Ellendale, Delaware

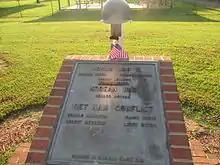
The Ellendale War Memorial plaque listing the names of the fallen Ellendale residents from World War II, the Korean War, and the Viet Nam Conflict.

The Ellendale State Forest Picnic Facility located on DuPont Boulevard south of Main Street in Ellendale is on the National Register of Historic Places and is the last of its kind left in existence. Built in 1936 by the Civilian Conservation Corps, a work relief program for young men established in March 1933 during President Franklin D. Roosevelt's first hundred days in office, part of the New Deal. The Ellendale State Forest was recently merged with the Redden State Forest to create the largest state forest in Delaware. This state forest includes of trails frequently used for hiking, horseback riding, bicycling, and bird watching. The large forests are also used every year for deer and small game hunting. The Headquarters Tract on East Redden Road includes a limited number of primitive camping sites, a catch-and-release fishing pond, and a natural resource education facility, formerly a historic carriage house, which opened in 2000, and the historic Redden Lodge, renovated in 1996, which is open to the public for camping at a small charge. The Redden/Ellendale Forest Legacy Area is one of four legacy areas in the State of Delaware. Approved in 1998, it is one of the areas with the highest concentration of forests in the state. The forests have their share of ghost tales as well. Tales include that of a headless figure that has been seen walking along the highway, US 113, that runs through the park between Ellendale and Georgetown. No one knows who the ghost is, but there is high rate of accidents reported along this road by the police. When driving along this stretch of US 113, you may notice the traffic fatality signs posted where numerous people have been killed by drunk drivers. It is also reported that in a deserted section of the forest lies a ranger's house that is supposedly haunted by a woman who died within the house.